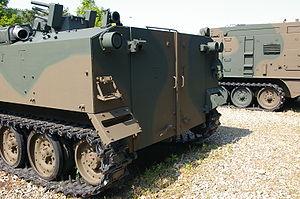
Le véhicule blindé Type 73 est un véhicule de transport de troupes produit par Mitsubishi Heavy Industries et utilisé par la Force terrestre d'autodéfense japonaise depuis 1973. Il a remplacé le Type SU 60.